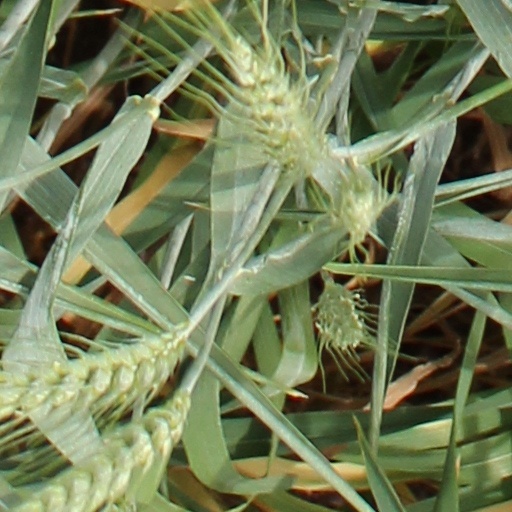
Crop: wheat